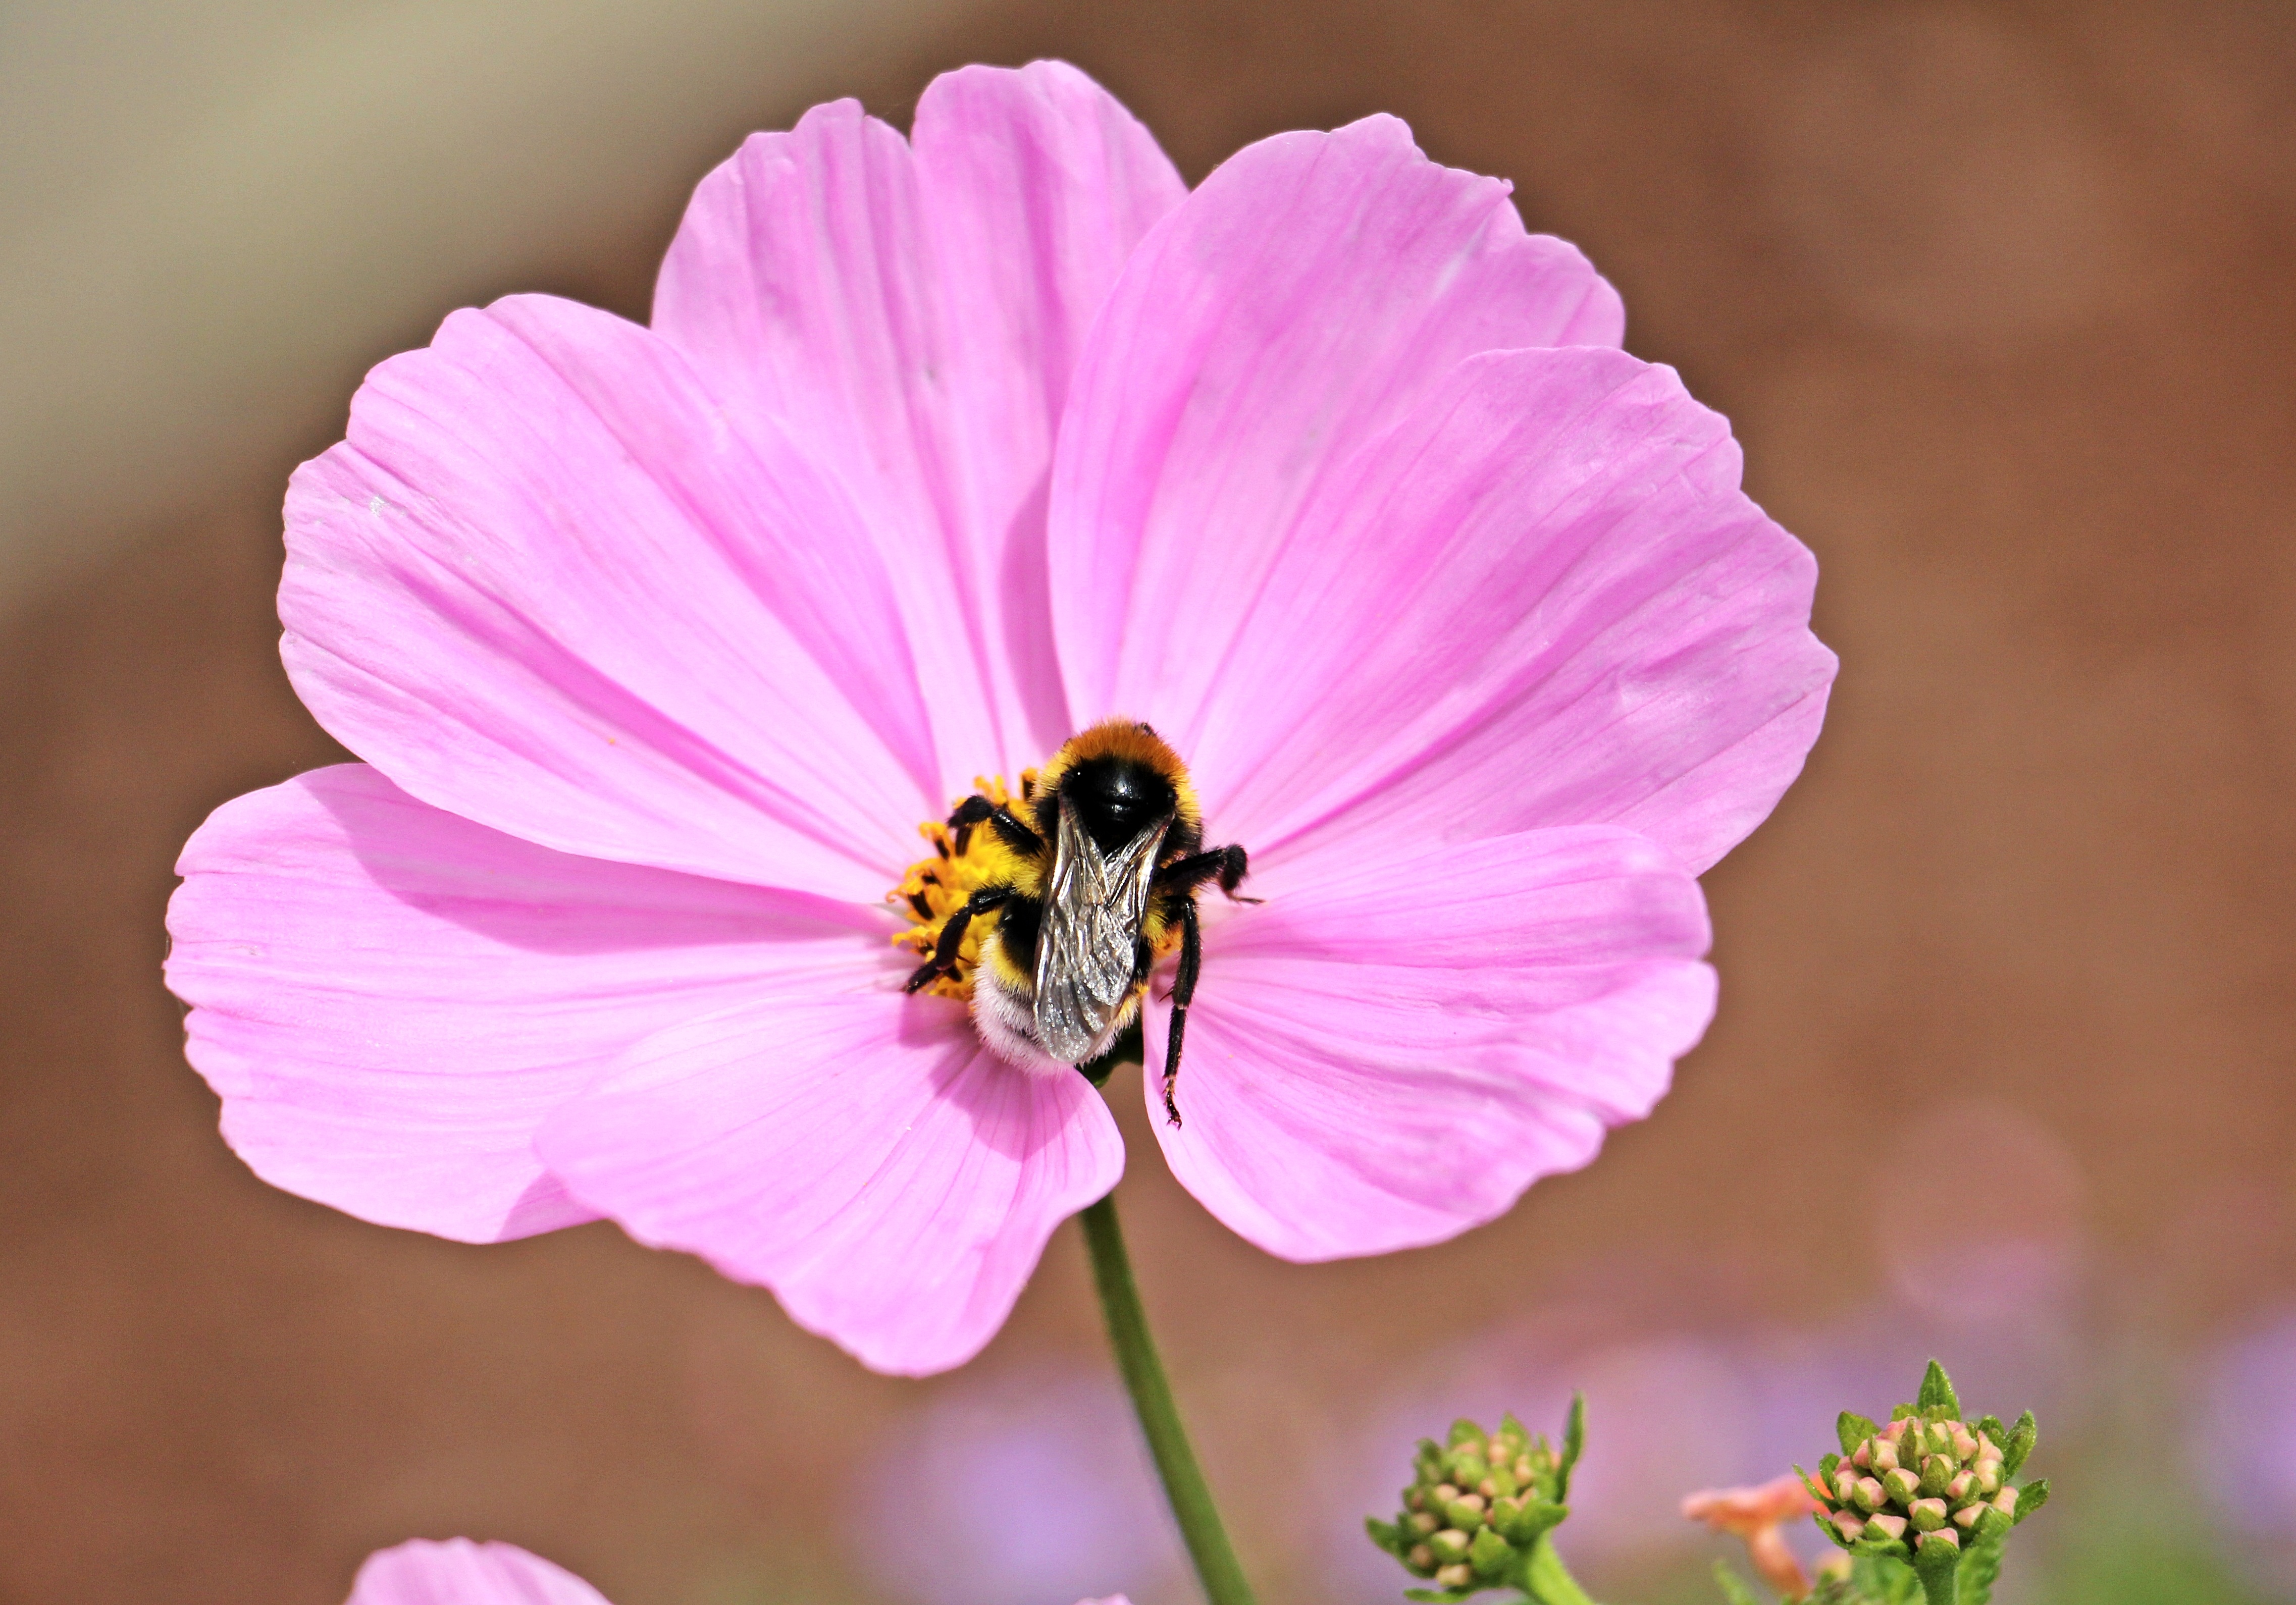
nature, blossom, plant, photography, cosmos, flower, petal, bloom, summer, pollen, spring, insect, pink, flora, wildflower, close up, hummel, nectar, pink flower, macro photography, flowering plant, daisy family, cosmea bipinnata, annual plant, land plant, garden cosmos